Tishrin Dam offensive

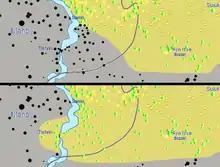
Map of the territorial changes from 23–30 December 2015

The Tishrin Dam offensive, or Southern Kobanî offensive, was a military operation in December 2015 in the northeastern Aleppo Governorate during the Syrian Civil War, conducted by the Syrian Democratic Forces (SDF) to capture the strategic Tishrin Dam and the southern countryside of the self-declared Kobanî Canton from the Islamic State of Iraq and the Levant (ISIL). The Combined Joint Task Force – Operation Inherent Resolve supported the SDF offensive with over 26 airstrikes.